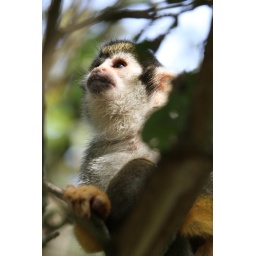
Squirell monkey in a tree